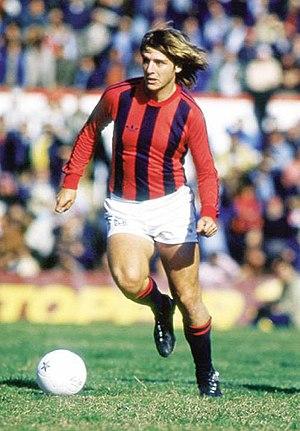
Jorge « Chancha » Rinaldi, né le 23 mars 1963 à Buenos Aires, est un footballeur argentin. Il a joué pour un certain nombre de clubs en Argentine, en Espagne et en Turquie et a représenté l'équipe d'Argentine de football.